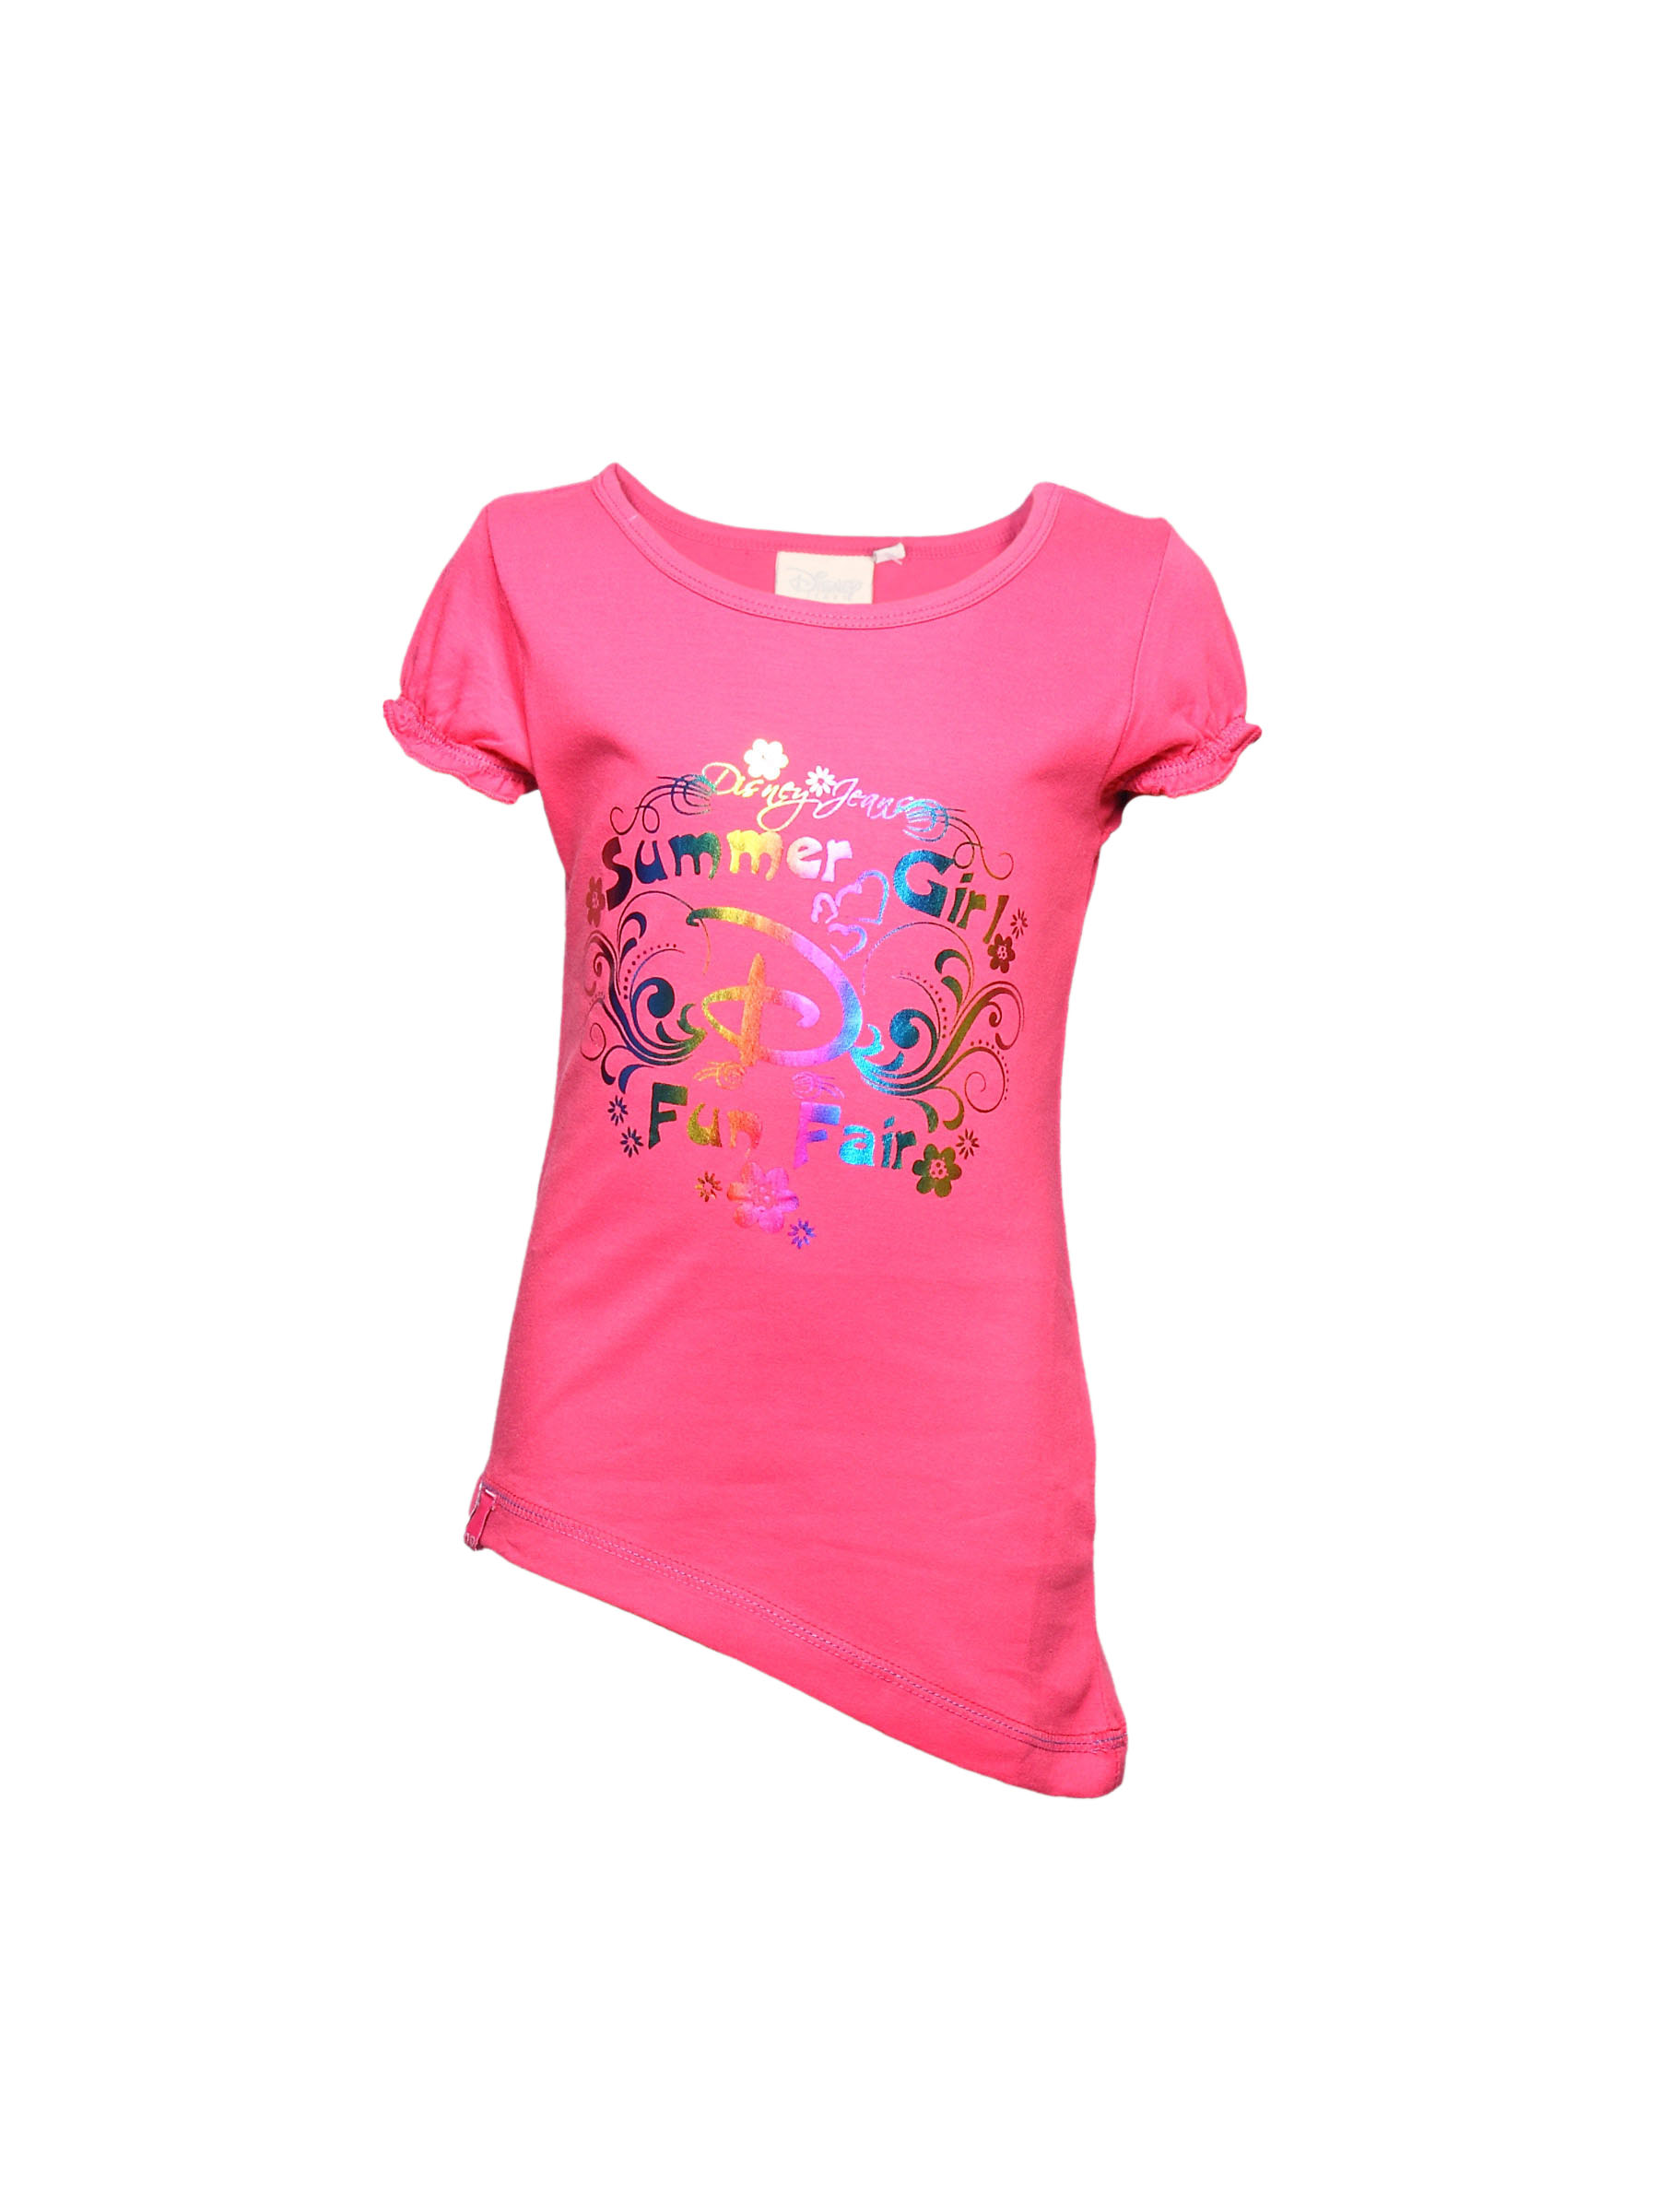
Disney Kids Girl's Pink Summer Fun Fair Kidswear
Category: Apparel / Topwear / Tshirts
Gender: Girls
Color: Pink
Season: Summer 2011
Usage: Casual